High-occupancy vehicle lane

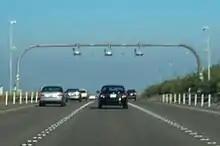
FasTrak RFID station in Orange County, California

HOV lanes may be either a single traffic lane within the main roadway with distinctive markings or a separate roadway with one or more traffic lanes either parallel to the general lanes or grade-separated, above or below the general lanes. For example, Interstate 110 in California has four HOV lanes on an upper deck.